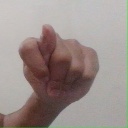
अक्षर: ट